Answer in natural language. How many Beds are visible in the scene? Choose between the following options: 0, 2, 3, 2 or 4
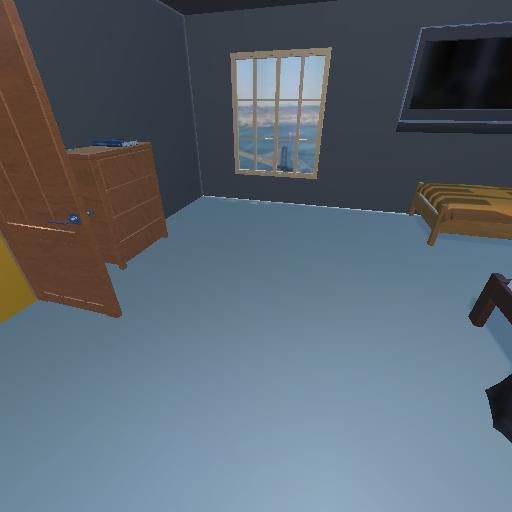
<answer>2</answer>